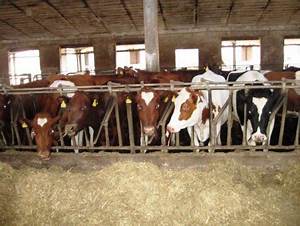
Label: mucca